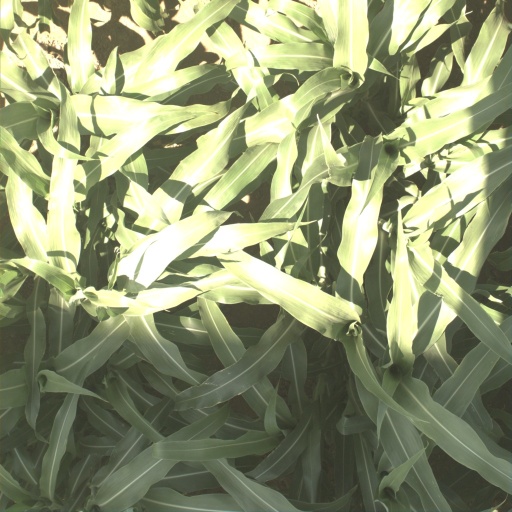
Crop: sorghum